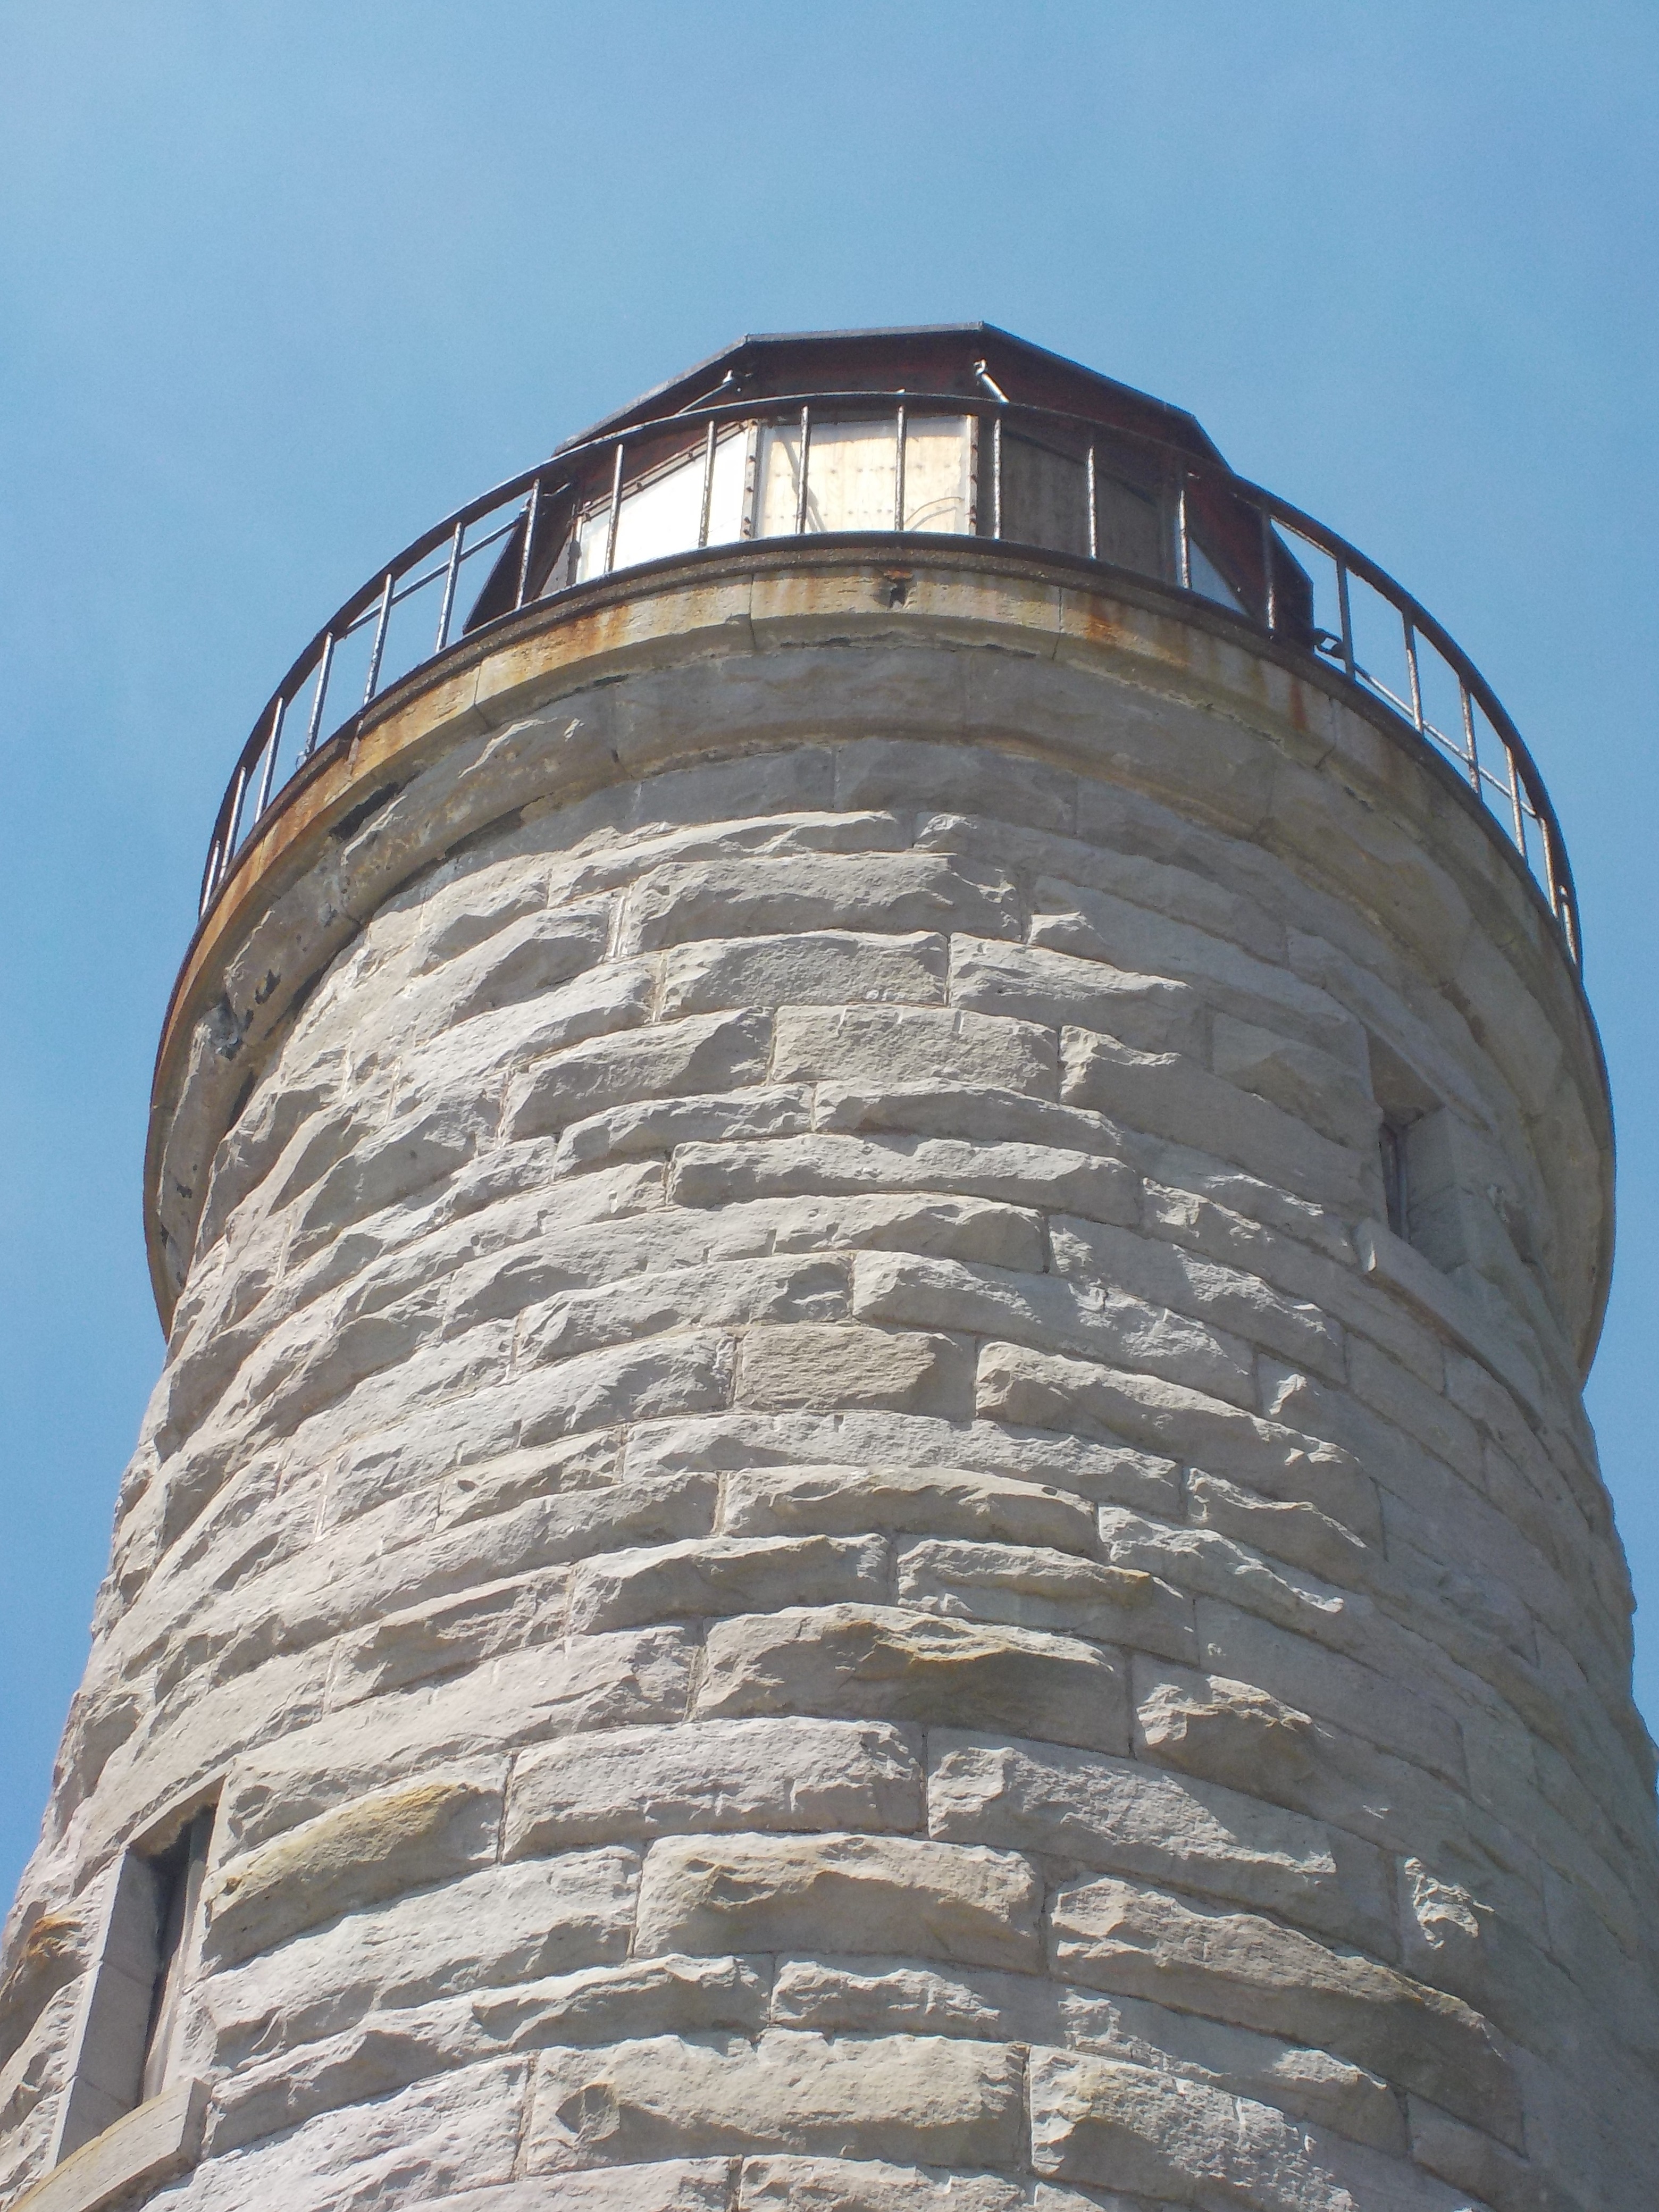
lighthouse, architecture, structure, sky, perspective, stone, tower, landmark, close up, ontario, burlington, man made object